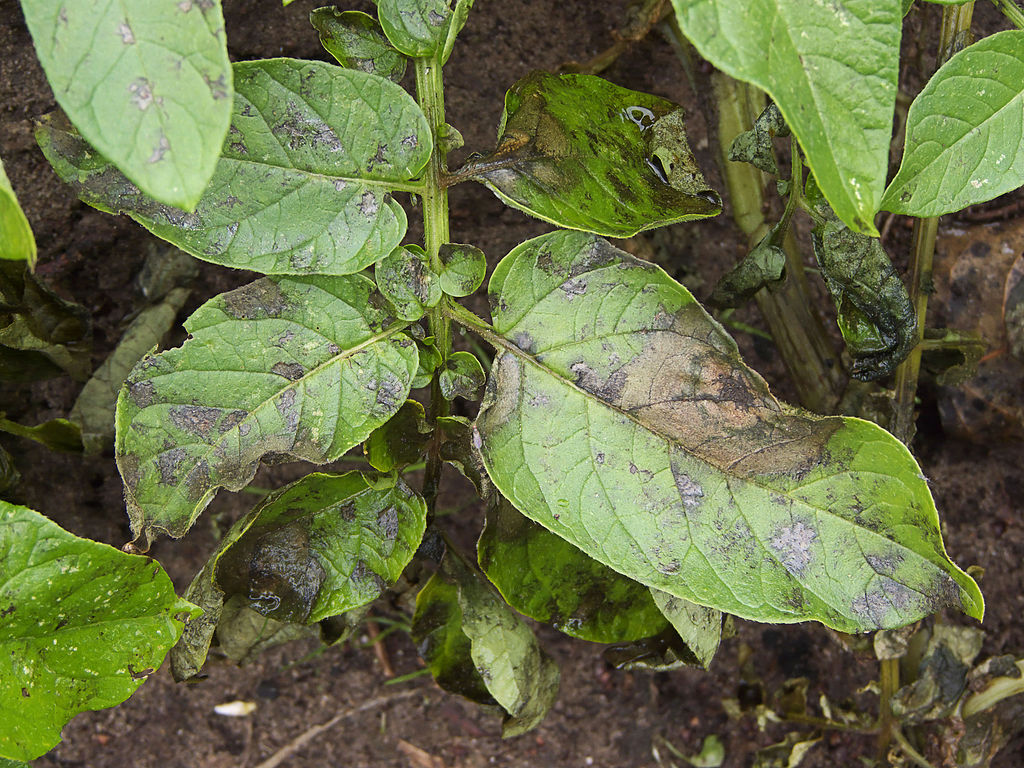
Label: Potato leaf early blight
Plant: Potato
Condition: early blight